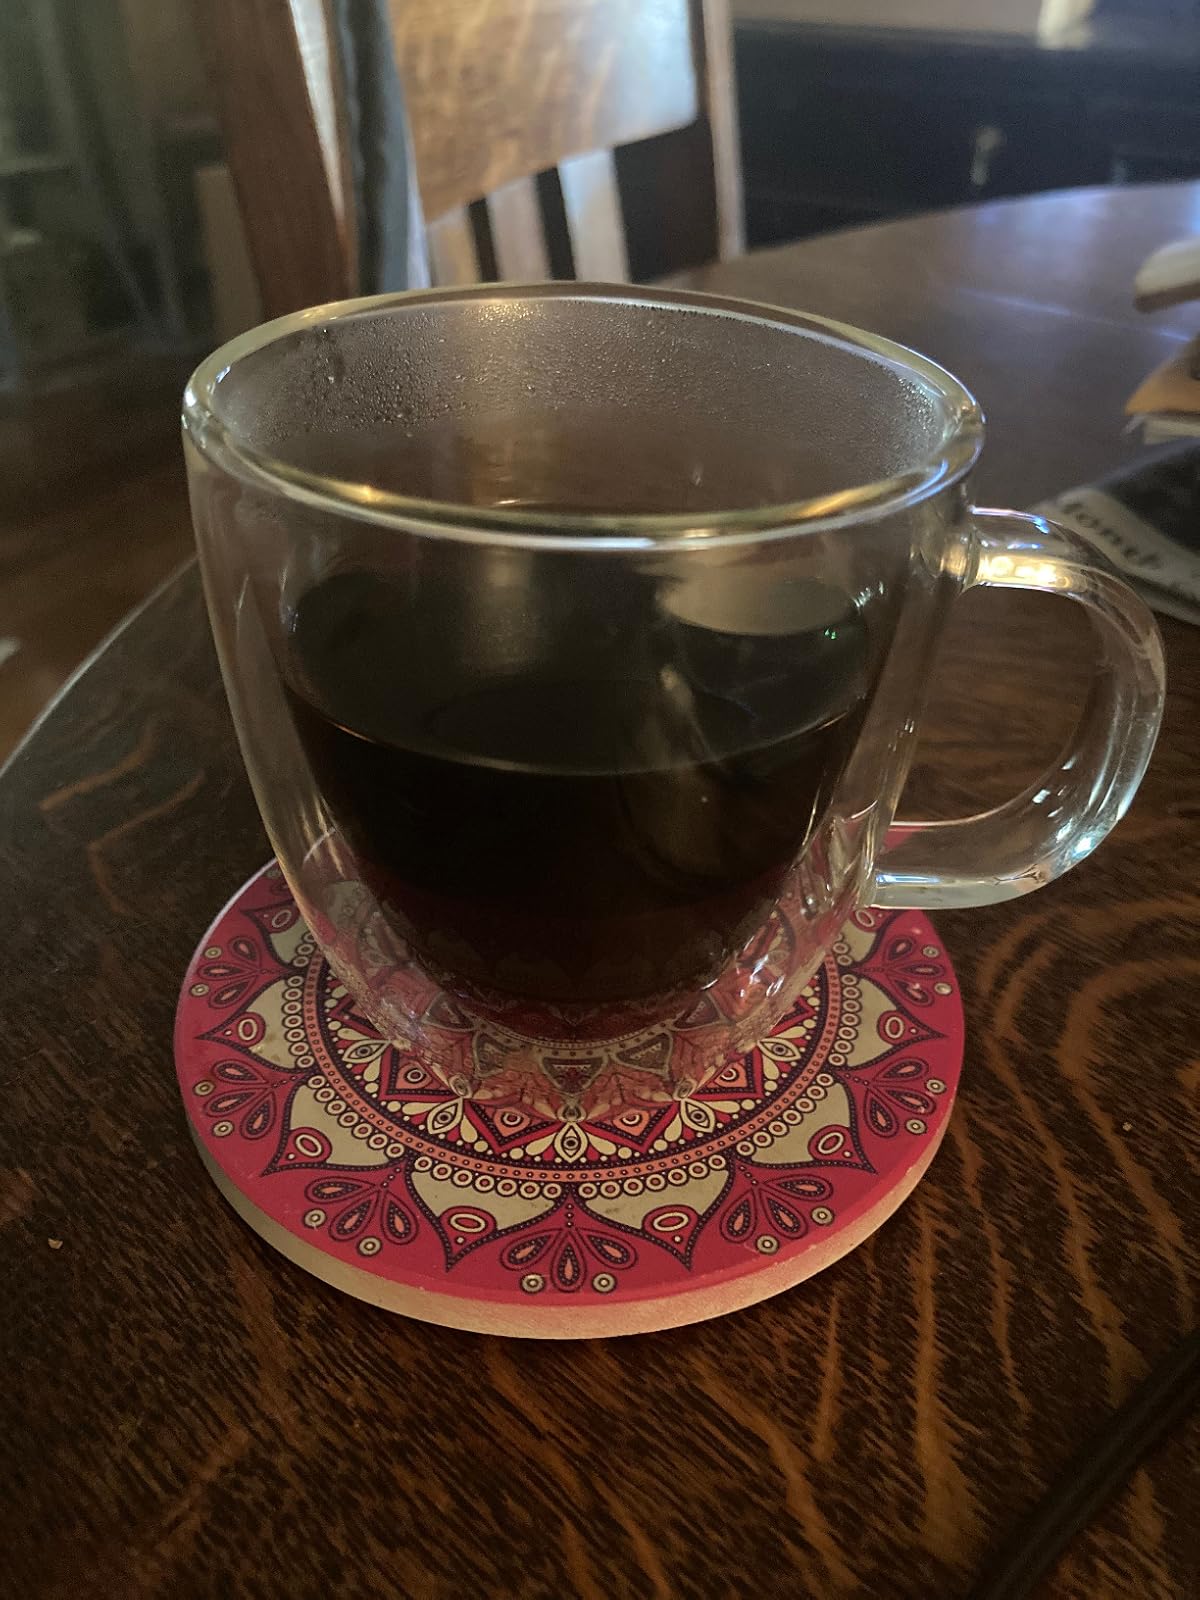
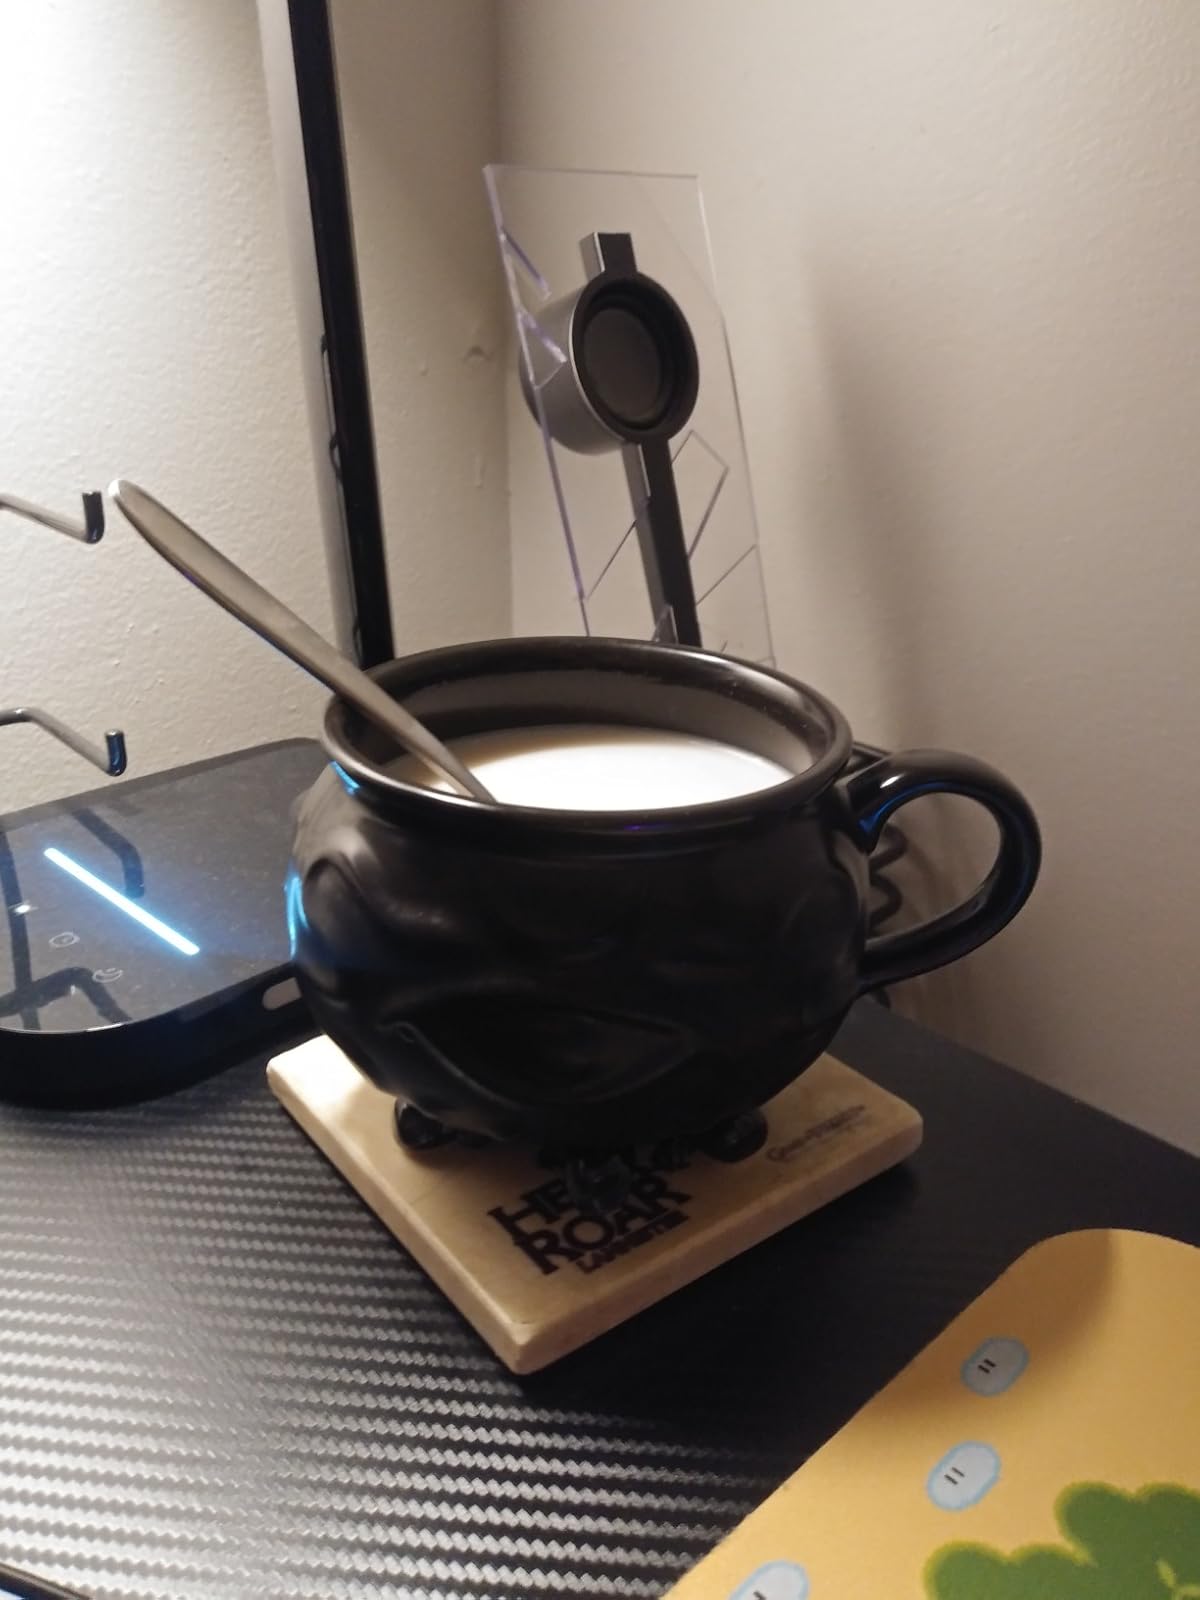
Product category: items_mug
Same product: no